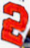
Number: 2